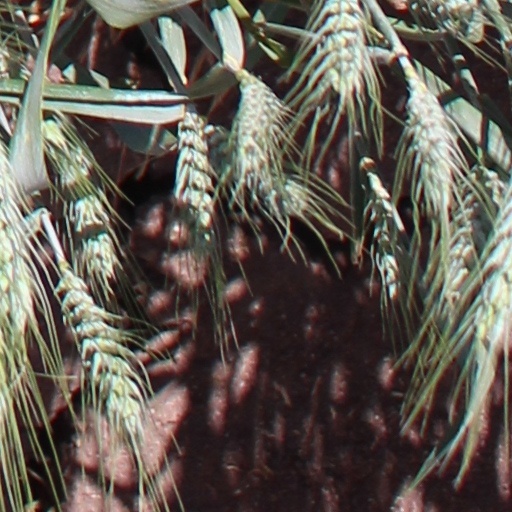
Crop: wheat